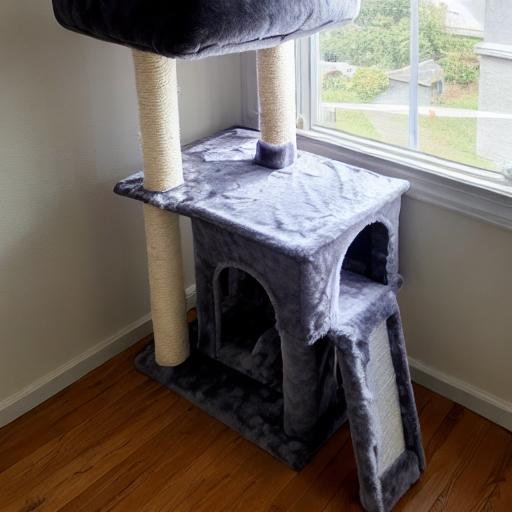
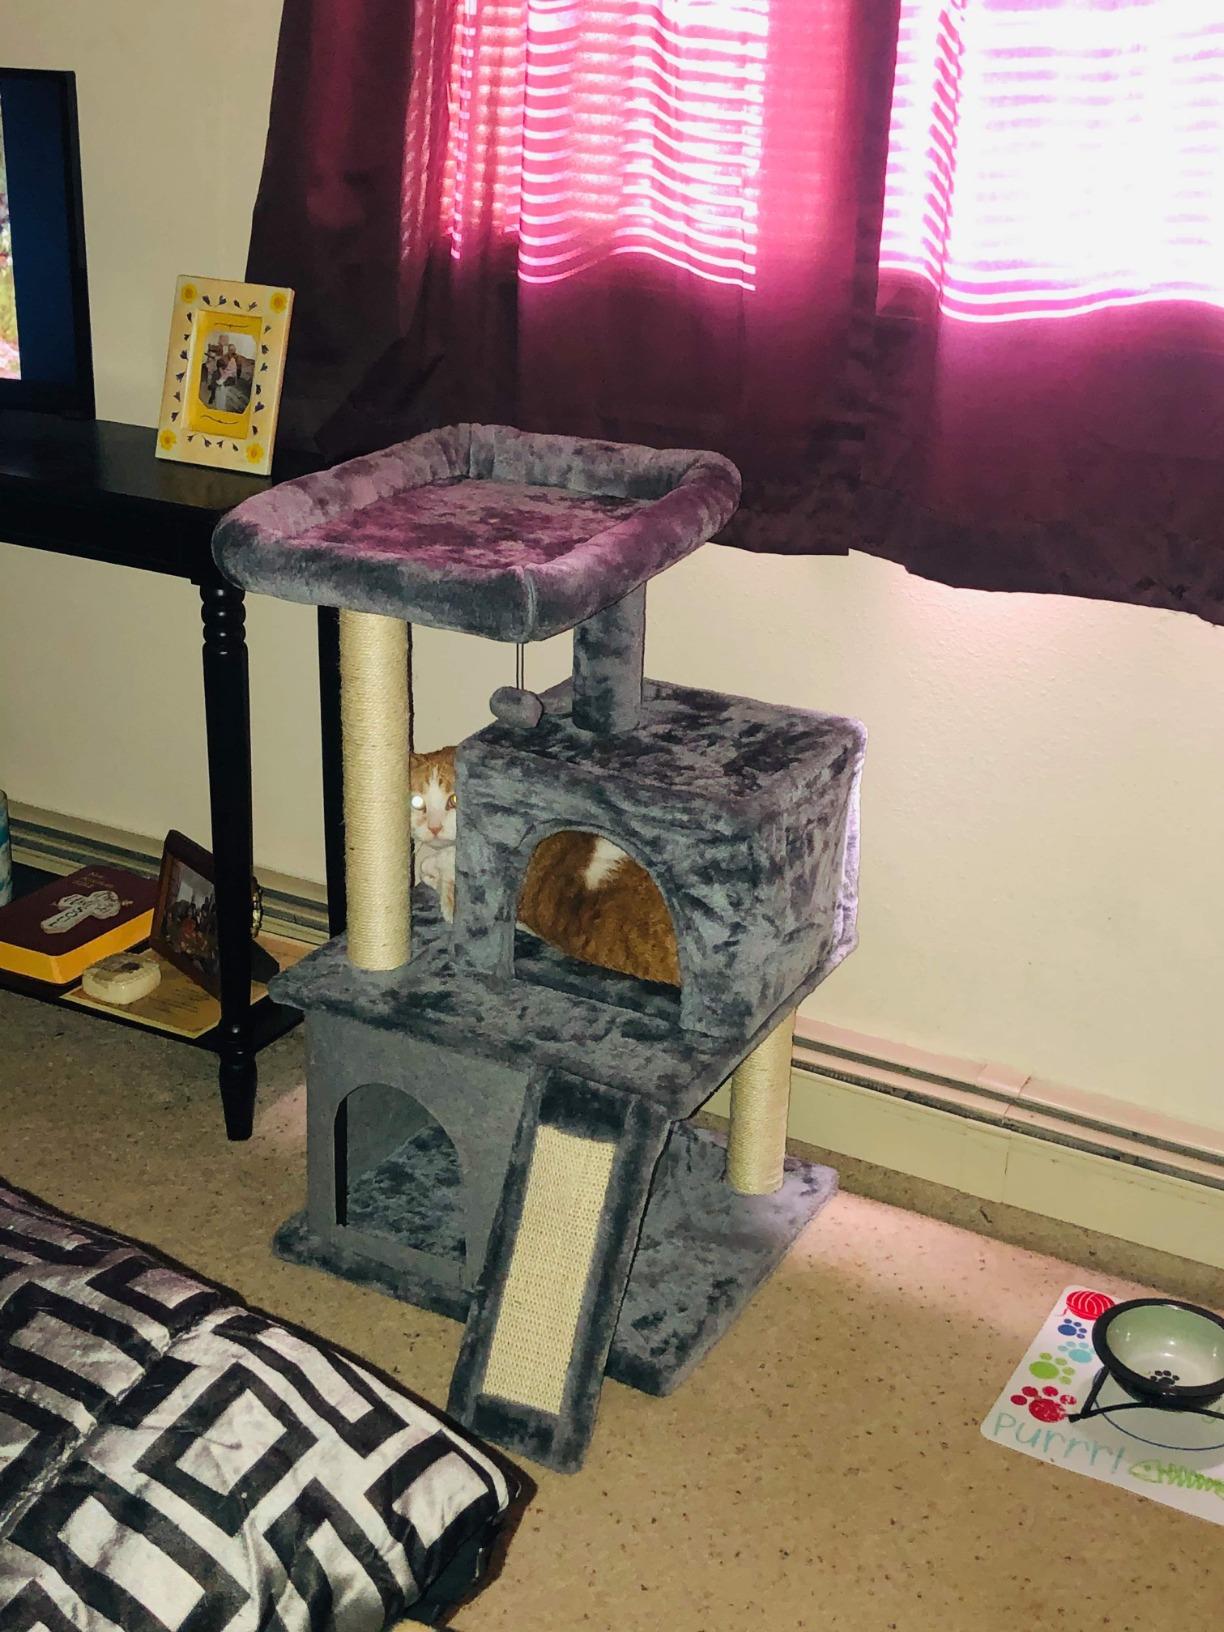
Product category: items_cat tree
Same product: no